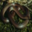
Label: snake